Lady Charlotte Finch

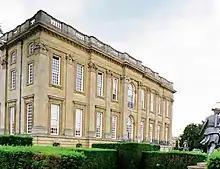
Easton Neston House (Charlotte Fermor's family home)

Charlotte and her family were well travelled and sojourned to cultural and historical landmarks on the continent. While details on Fermor and her sisters' education are minimal, mention of them in contemporary diaries implies they were well educated. She and Lady Pomfret were well read and interested in theology; Charlotte's friends included the educated Elizabeth Carter. Charlotte was fluent enough in Italian for Horace Walpole to remark in 1740, she "speaks the purest Tuscan, like any Florentine" and "the Florentines look on her as the brightest foreigner that has honoured their [Accademia]." According to Walpole, Lord Granville, who had been briefly married to Charlotte's sister Sophia, was "extremely fond" of Charlotte; after Sophia's death in 1745, Granville gave his deceased wife's jewels to Charlotte, "to the great discontent of his own daughters".